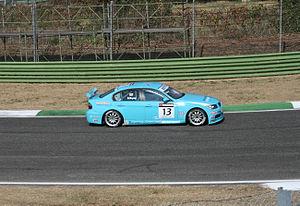
Ibrahim Okyay, né le 1ᵉʳ août 1969 à Istanbul, est un pilote automobile turc.